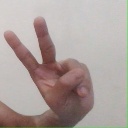
अक्षर: ऐ